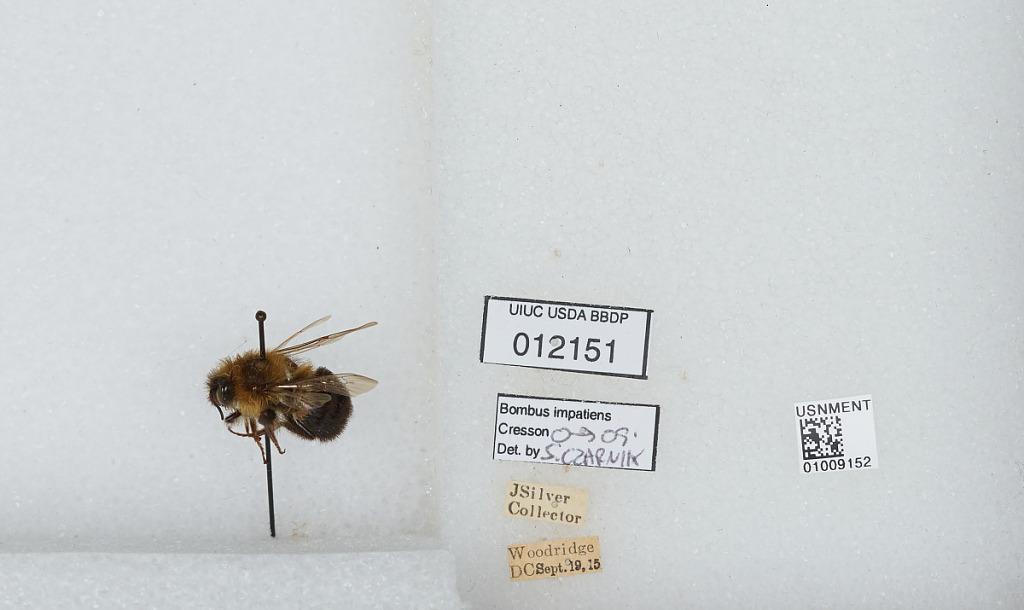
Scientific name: Bombus (Pyrobombus) impatiens Cresson
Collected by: J. Silver
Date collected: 1915-9-19
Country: United States
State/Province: District of Columbia
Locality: Washington, Woodridge
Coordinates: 38.9314, -76.9711
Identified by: Czarnik, S.